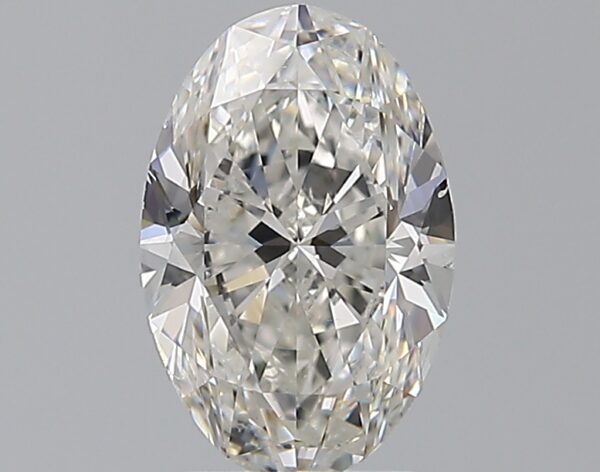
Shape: oval
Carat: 2
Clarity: SI1
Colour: H
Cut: VG
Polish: EX
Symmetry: VG
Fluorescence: F
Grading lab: GIA
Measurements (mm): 10.12 x 6.66 x 4.38